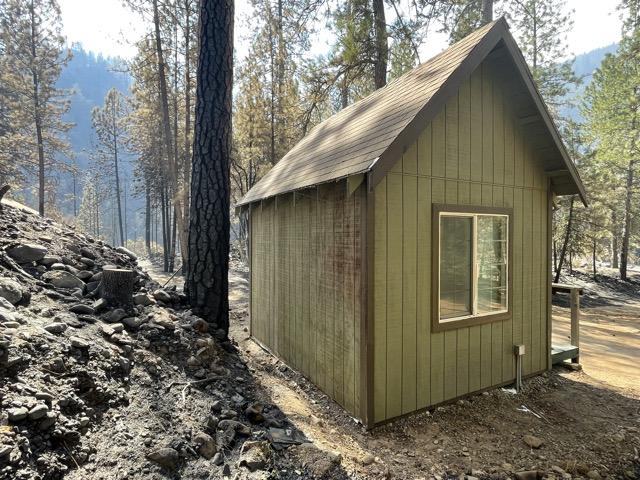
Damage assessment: affected